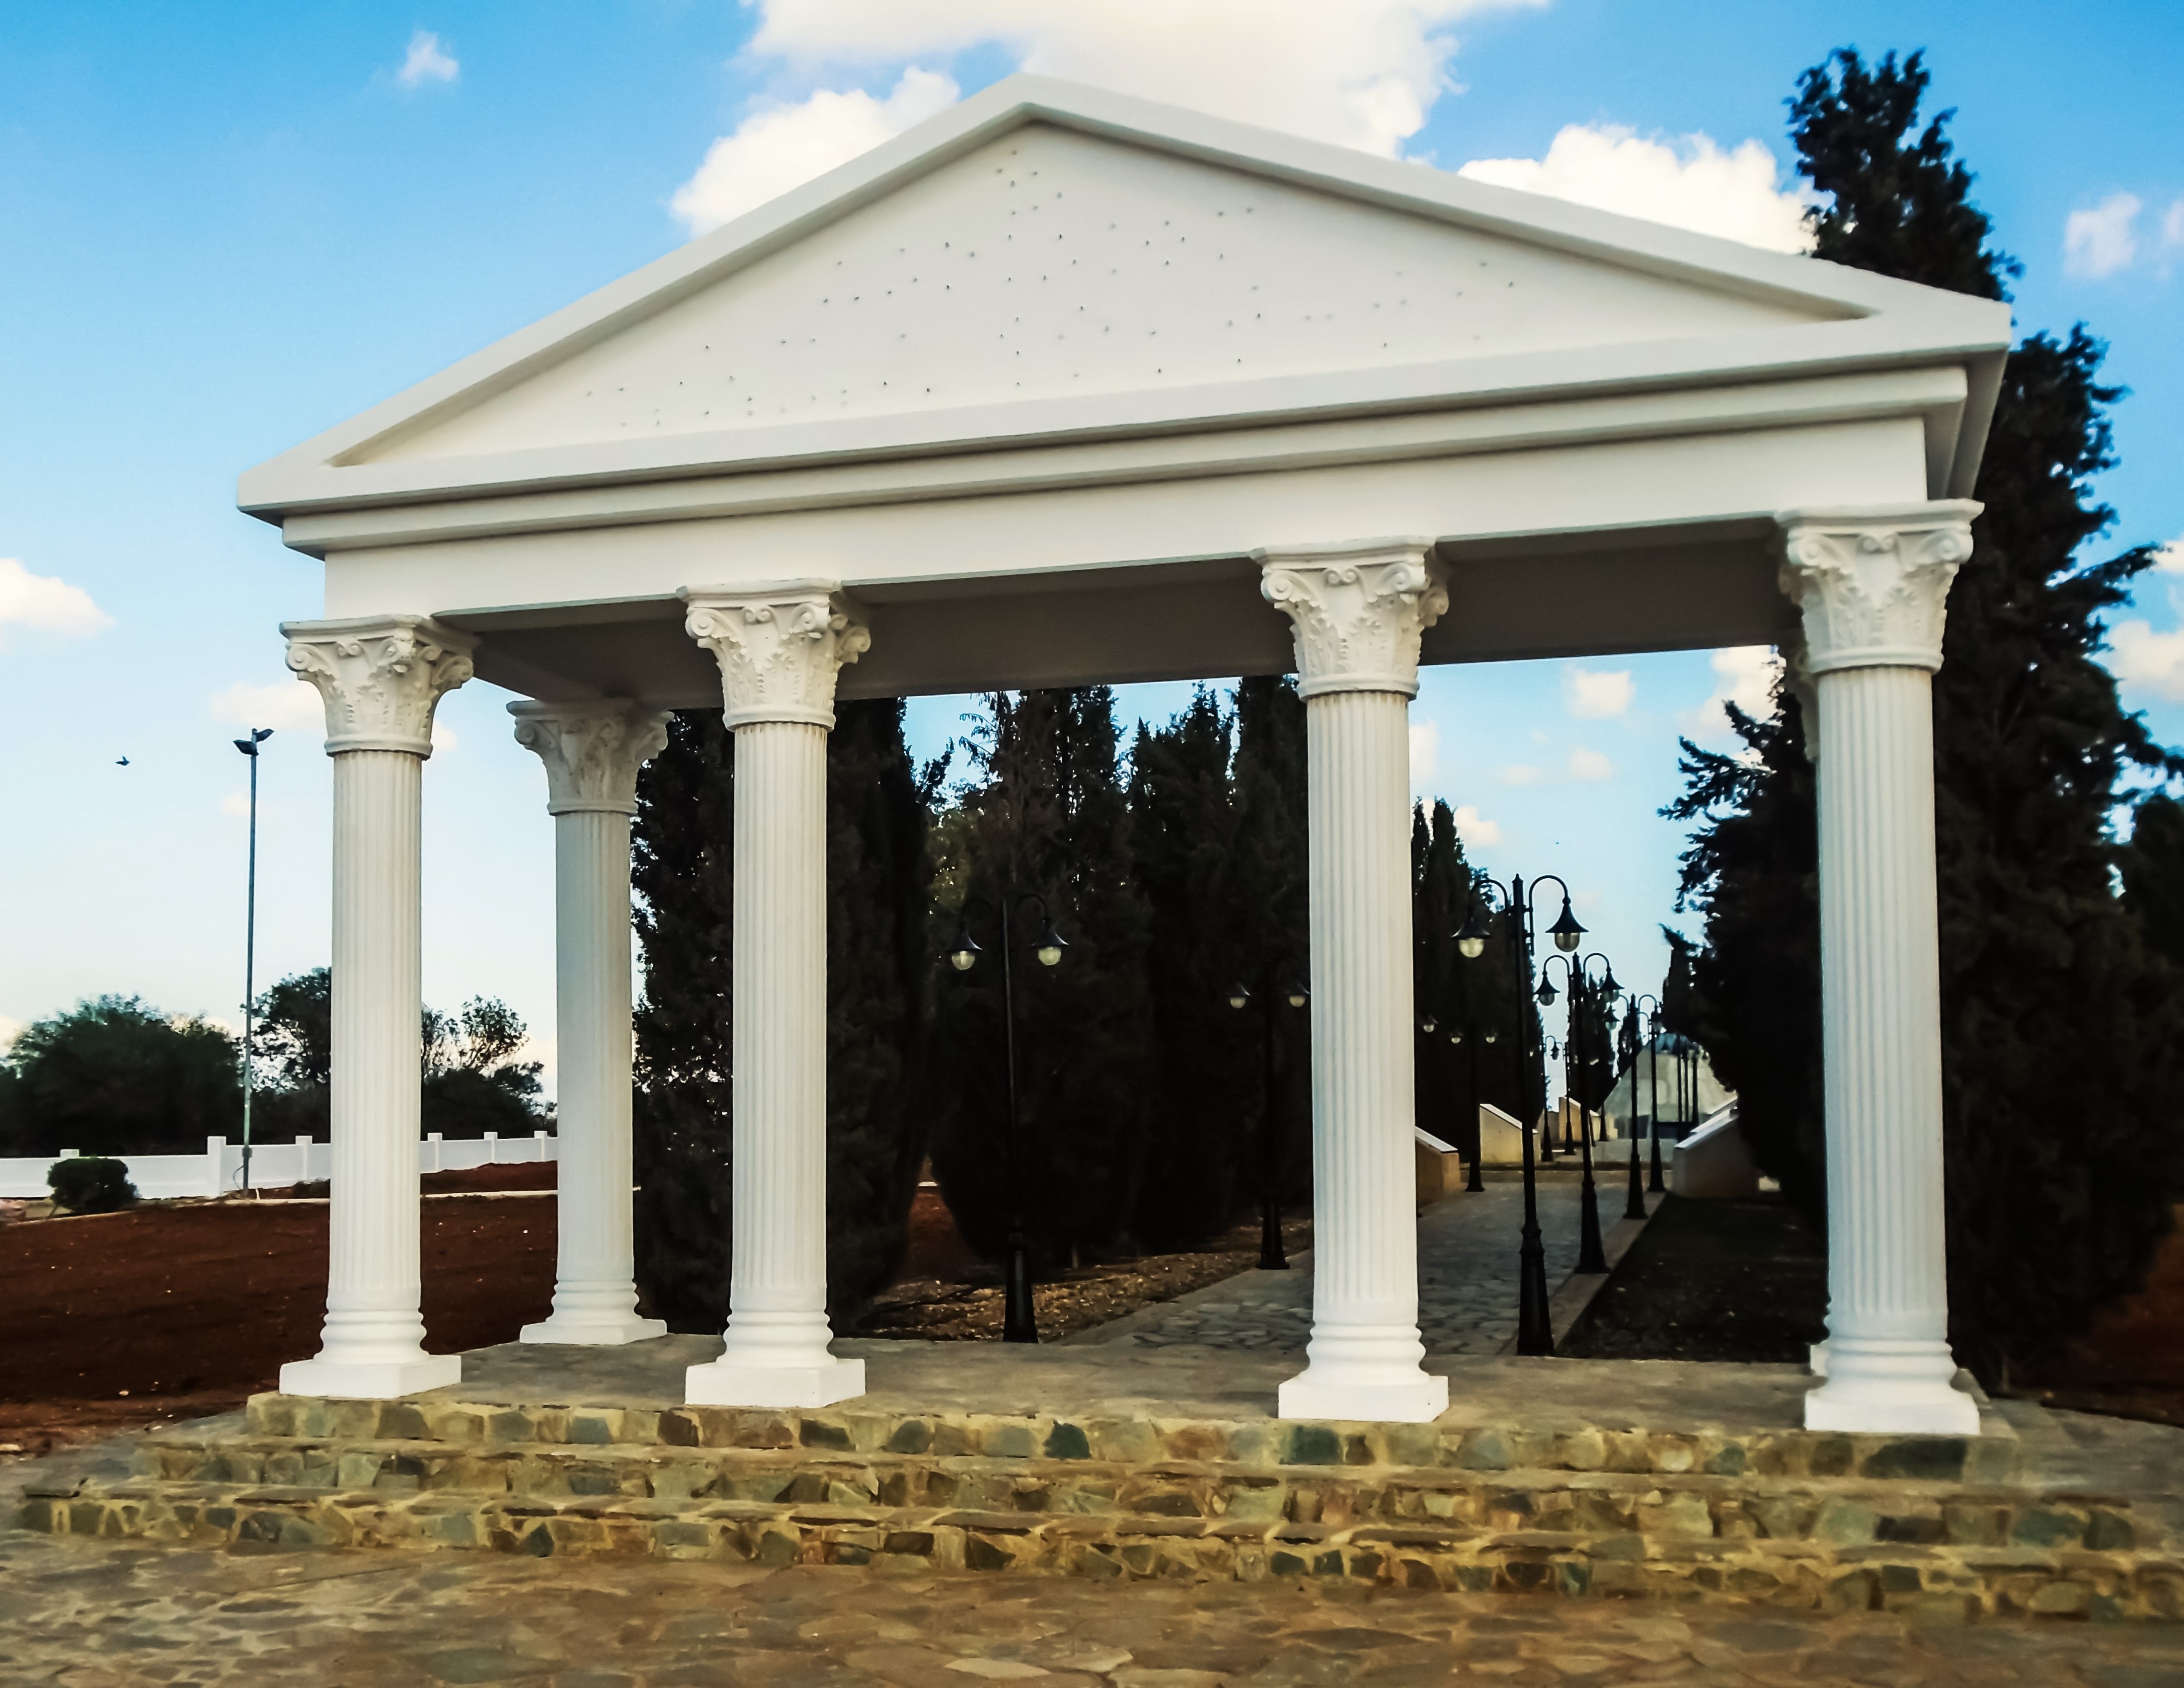
architecture, structure, monument, arch, column, landmark, memorial, temple, shrine, independence, cyprus, eoka, avgorou, roman temple, ancient history, outdoor structure, ancient roman architecture, ancient greek temple